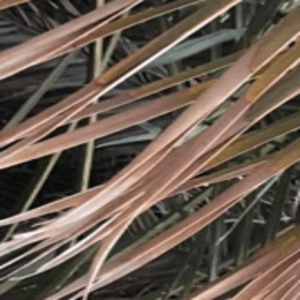
Label: Potassium Deficiency